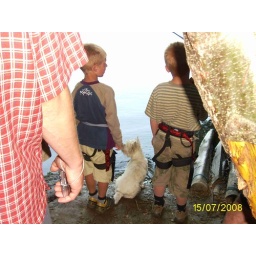
Alix is a female golden retriever and a service dog in training. Picture taken by her foster family.